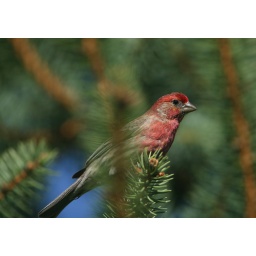
A male house finch in late afternoon light.